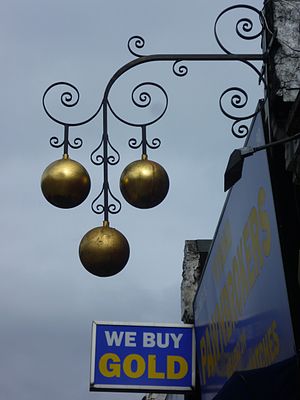
Pantelåner
Pantelåner skilt i London
En pantelåner er en person eller virksomhed, der erhvervsmæssigt låner penge ud mod at få værdigenstande som pant.